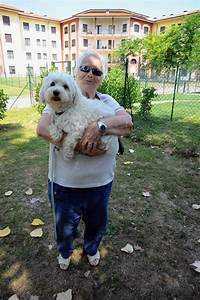
Label: dog